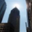
Label: skyscraper